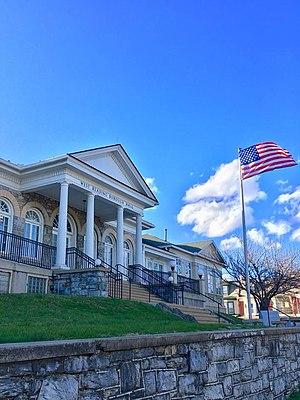
West Reading est un borough situé au sud de la partie centrale du comté de Berks, en Pennsylvanie, aux États-Unis. En 2010, il comptait une population de 4 212 habitants. Il est incorporé le 18 mars 1907.